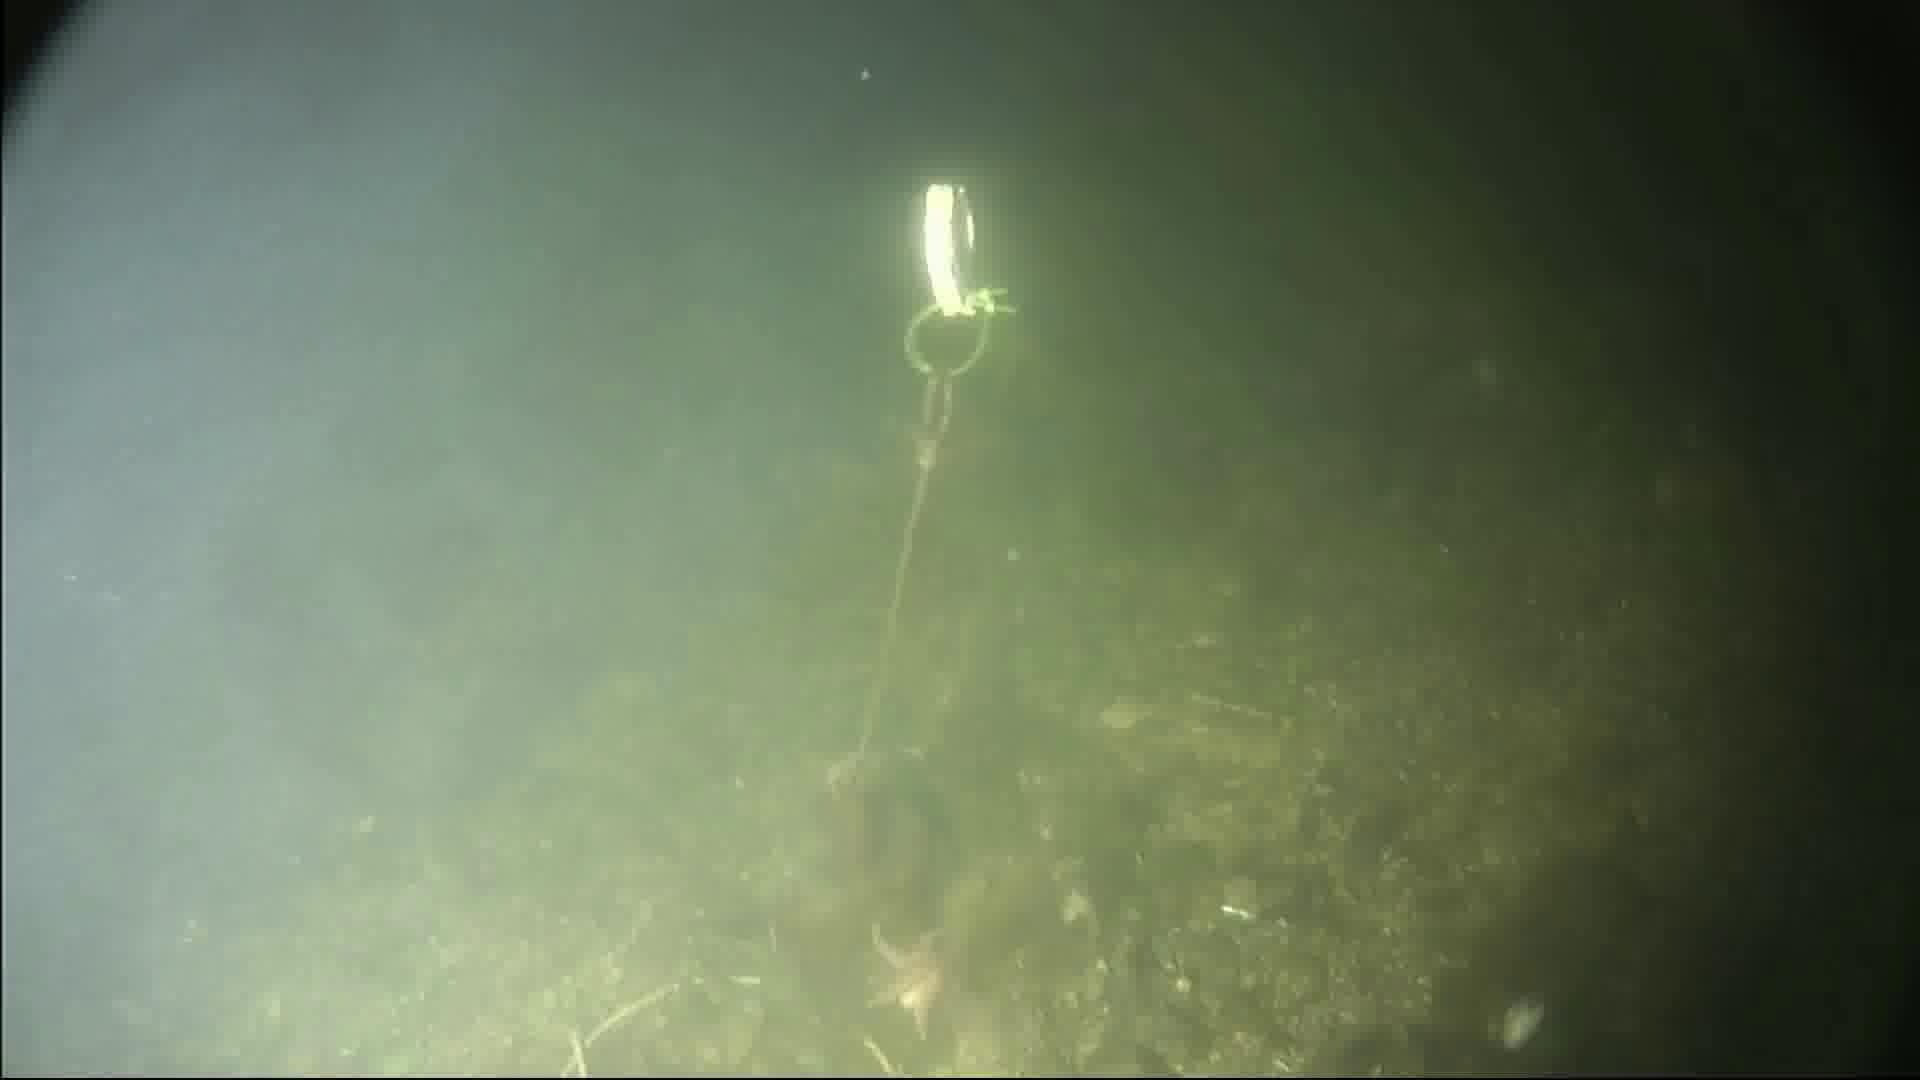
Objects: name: starfish